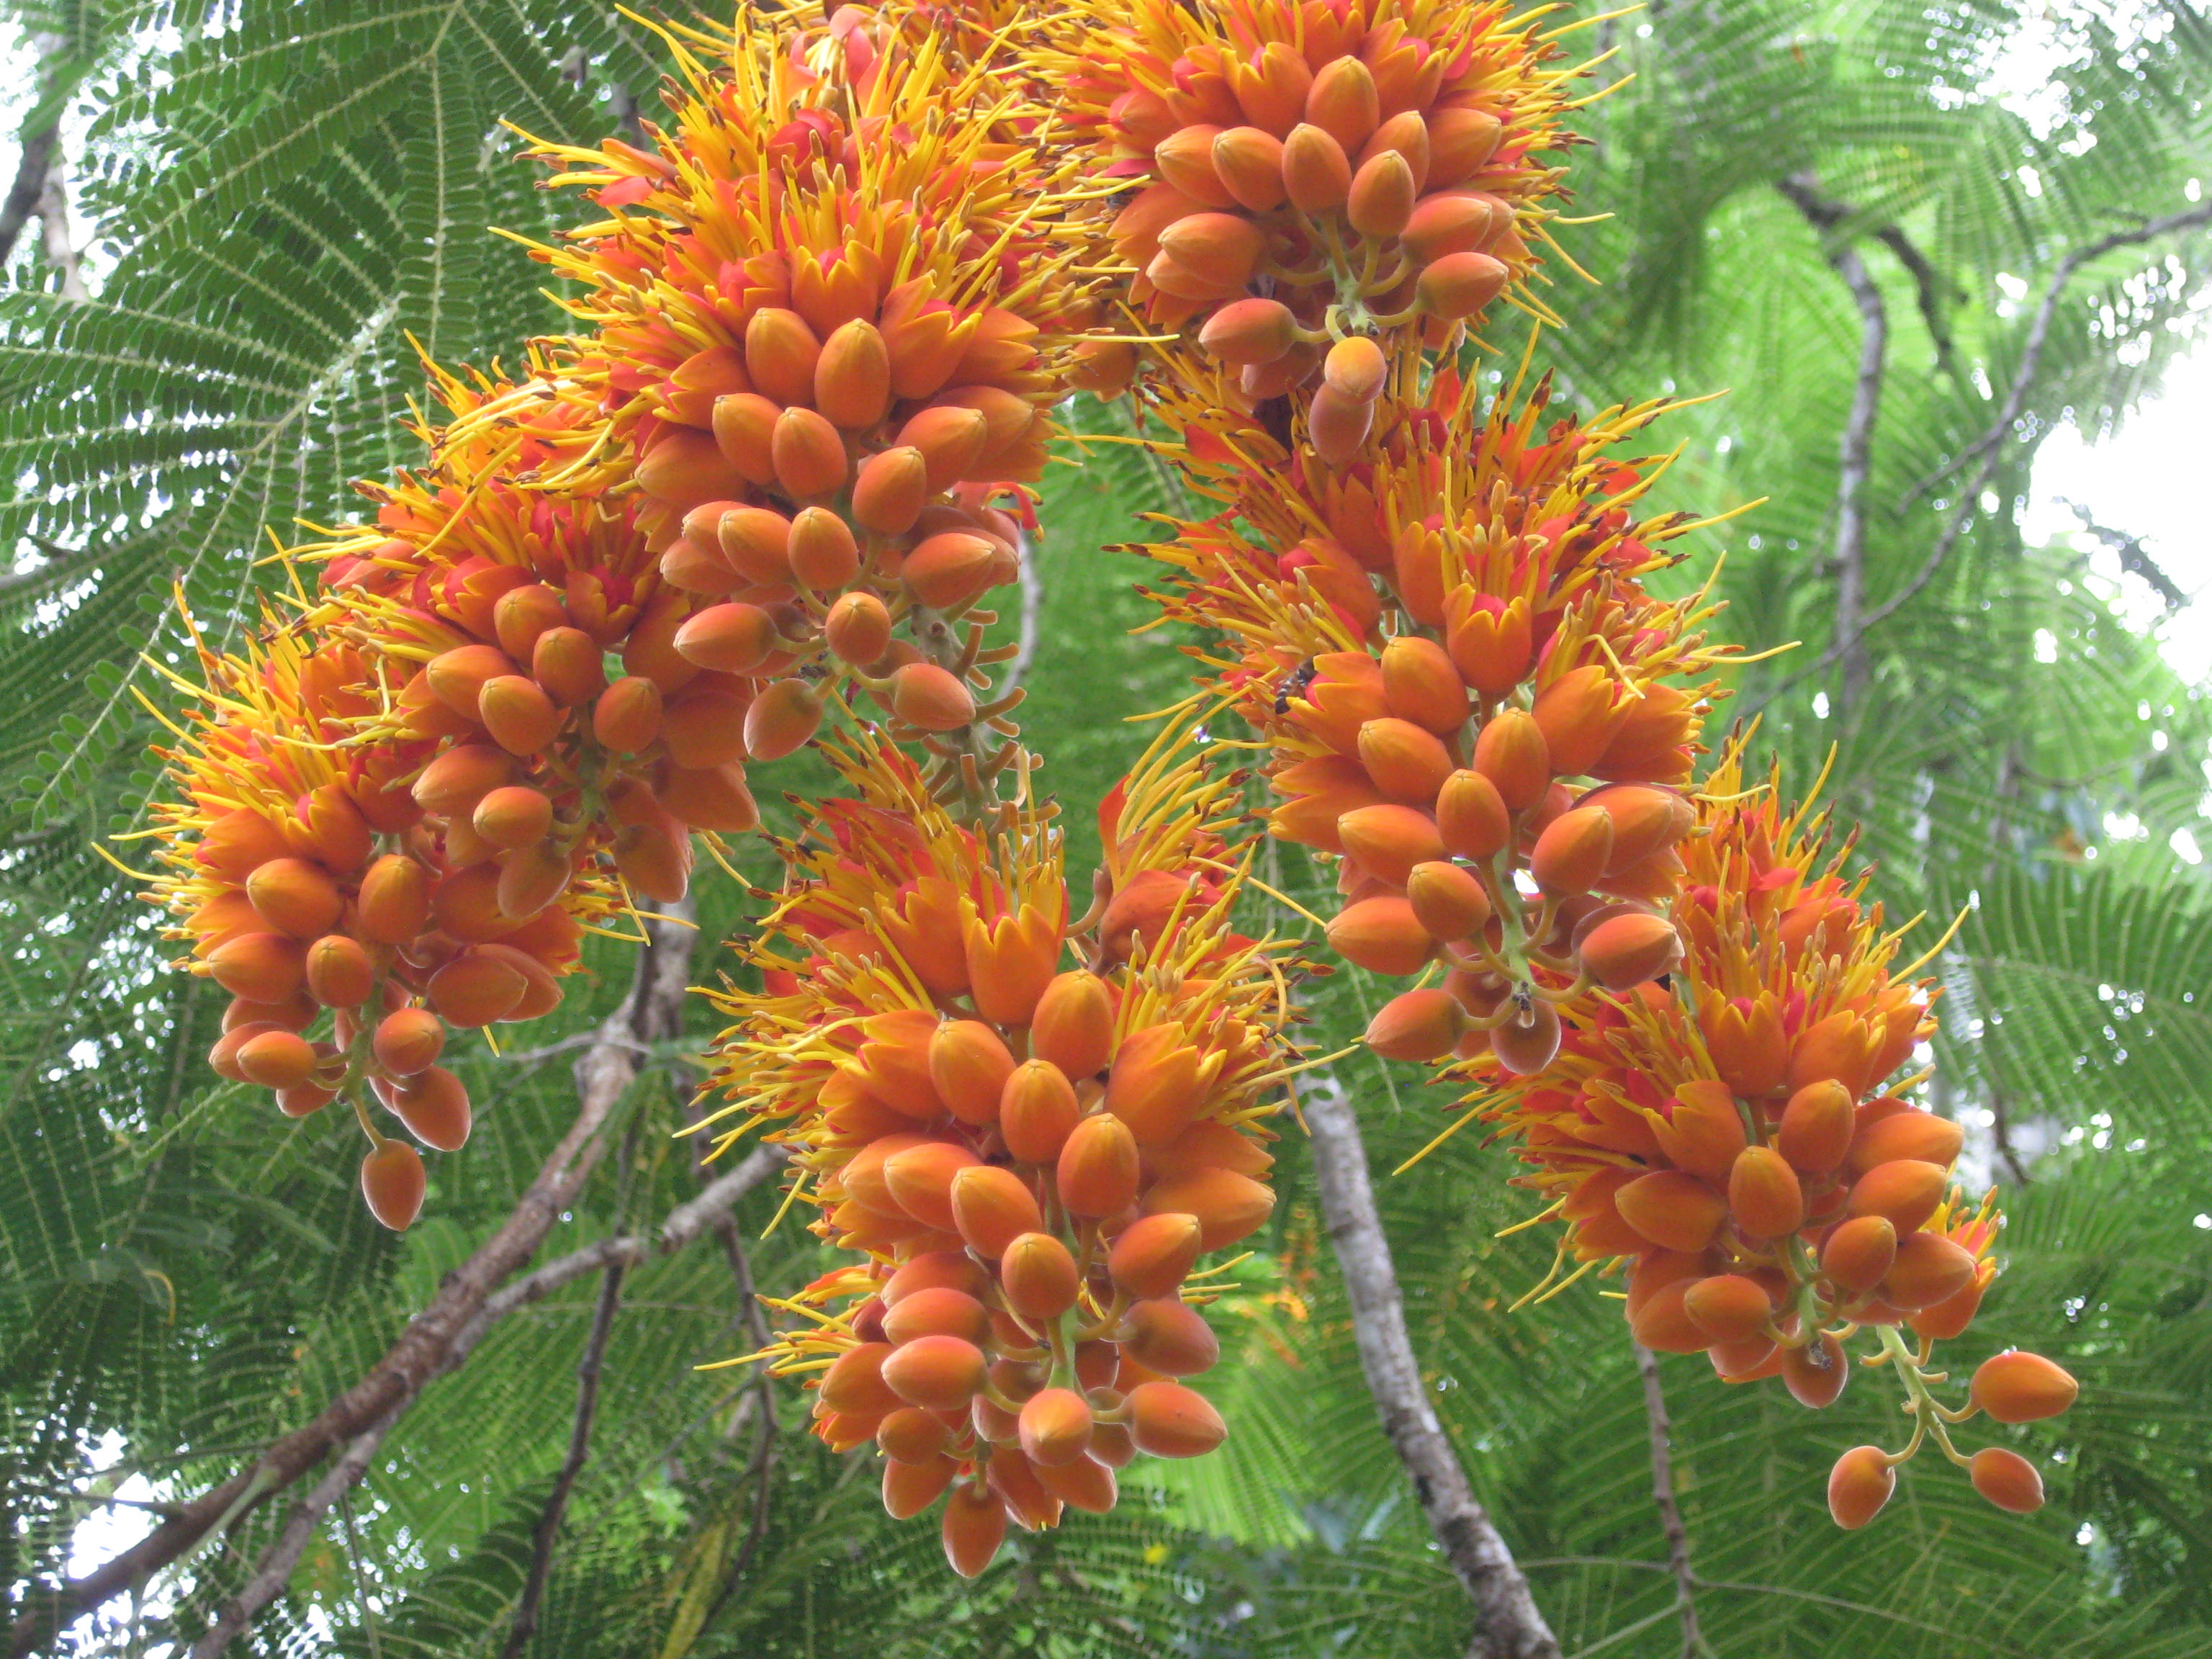
tree, nature, plant, fruit, flower, vacation, food, produce, evergreen, botany, hawaii, flora, plants, flowers, creativecommons, shrub, beautiful, oahu, ecosystem, flowering plant, date palm, land plant, arecales